Ten Years After

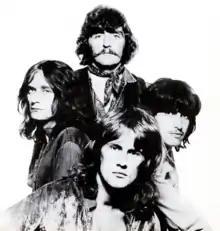
Ten Years After in 1970. Leo Lyons (top), Chick Churchill (left), Ric Lee (right), Alvin Lee (front)

Ten Years After are a British blues rock group, most popular in the late 1960s and early 1970s. Between 1968 and 1973, the band had eight consecutive Top 40 albums on the UK Albums Chart. In addition, they had twelve albums enter the US "Billboard" 200. They are best known for tracks such as "I'm Going Home", "Hear Me Calling", "I'd Love to Change the World" and "Love Like a Man".